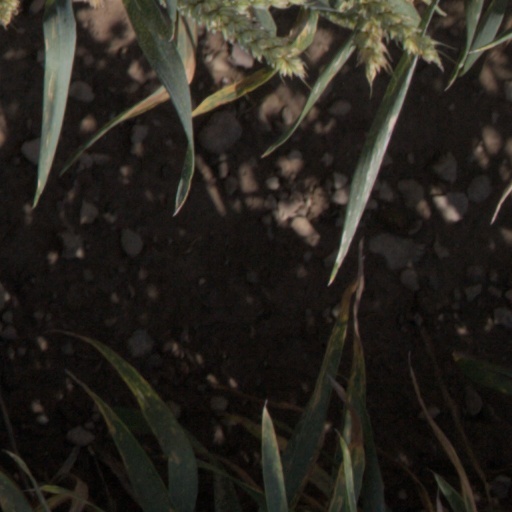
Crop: wheat